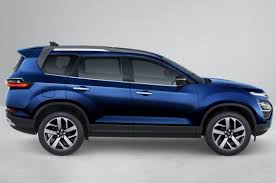
Label: noambulance